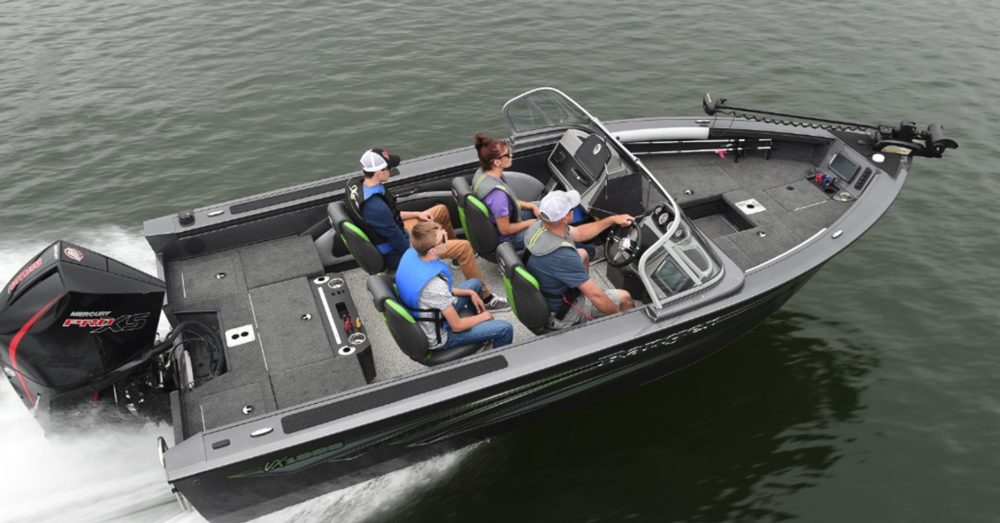
Vehicle type: Ships